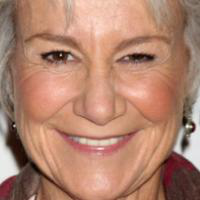
Age group: age 66-80